Byzantine Papacy

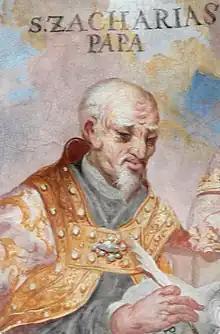
Pope Zachary was the last pope of Greek extraction and the last to seek imperial confirmation of his election.

Popes of the first half of the eighth century perceived Constantinople as a source of legitimating authority and in practice "paid handsomely" to continue to receive imperial confirmation, but Byzantine authority all but vanished in Italy (except for Sicily) as the emperors became increasingly pressed by the Muslim conquests. According to Ekonomou: